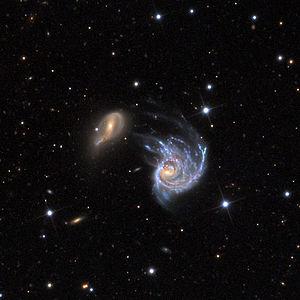
NGC 218 est une vaste galaxie spirale située dans la constellation d'Andromède à environ 502 millions d'années-lumière de la Voie lactée. Elle a été découverte par l'astronome français Édouard Stephan en 1876.